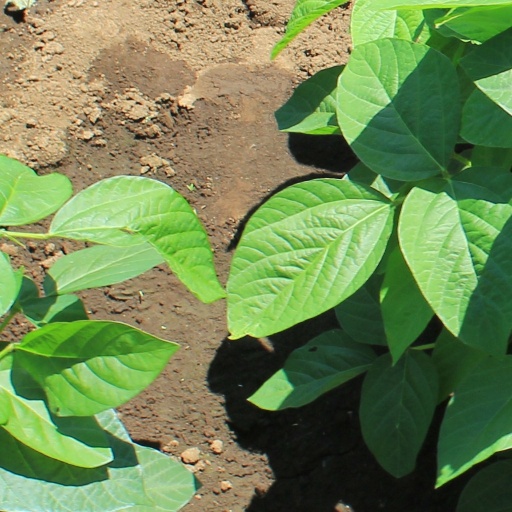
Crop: soybean